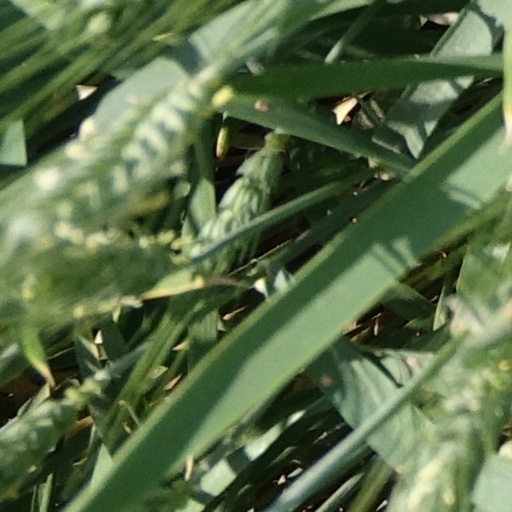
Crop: wheat